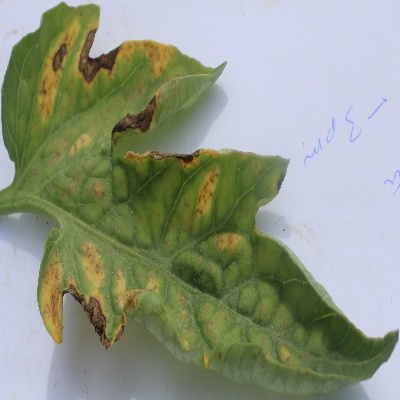
Crop: Tomato
Condition: septoria leaf spot